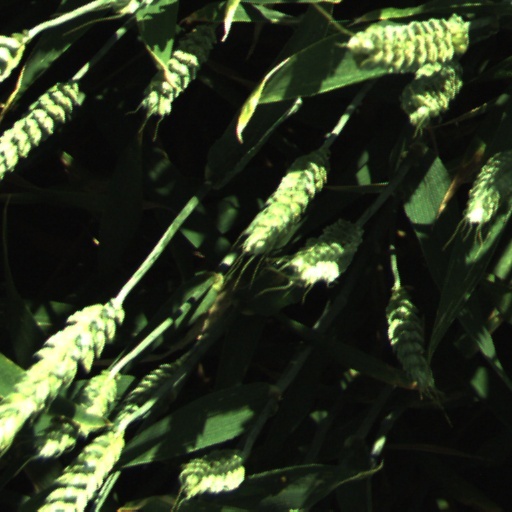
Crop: wheat